Emergency operations center

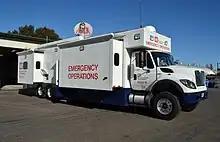
An emergency operations center operated by the United States Army Corps of Engineers

An emergency operations center (EOC) is a central command and control "coordination structure" responsible for managing emergency response, emergency preparedness, emergency management, and disaster management functions at a strategic level during an emergency. Based on the organizational needs of the entity that has implemented the EOC, as well as the emergency being dealt with, the specific responsibilities and tasks executed by a given EOC may vary vastly and could include ensuring the continued operation of a municipality, company, public or emergency service, or other organization.